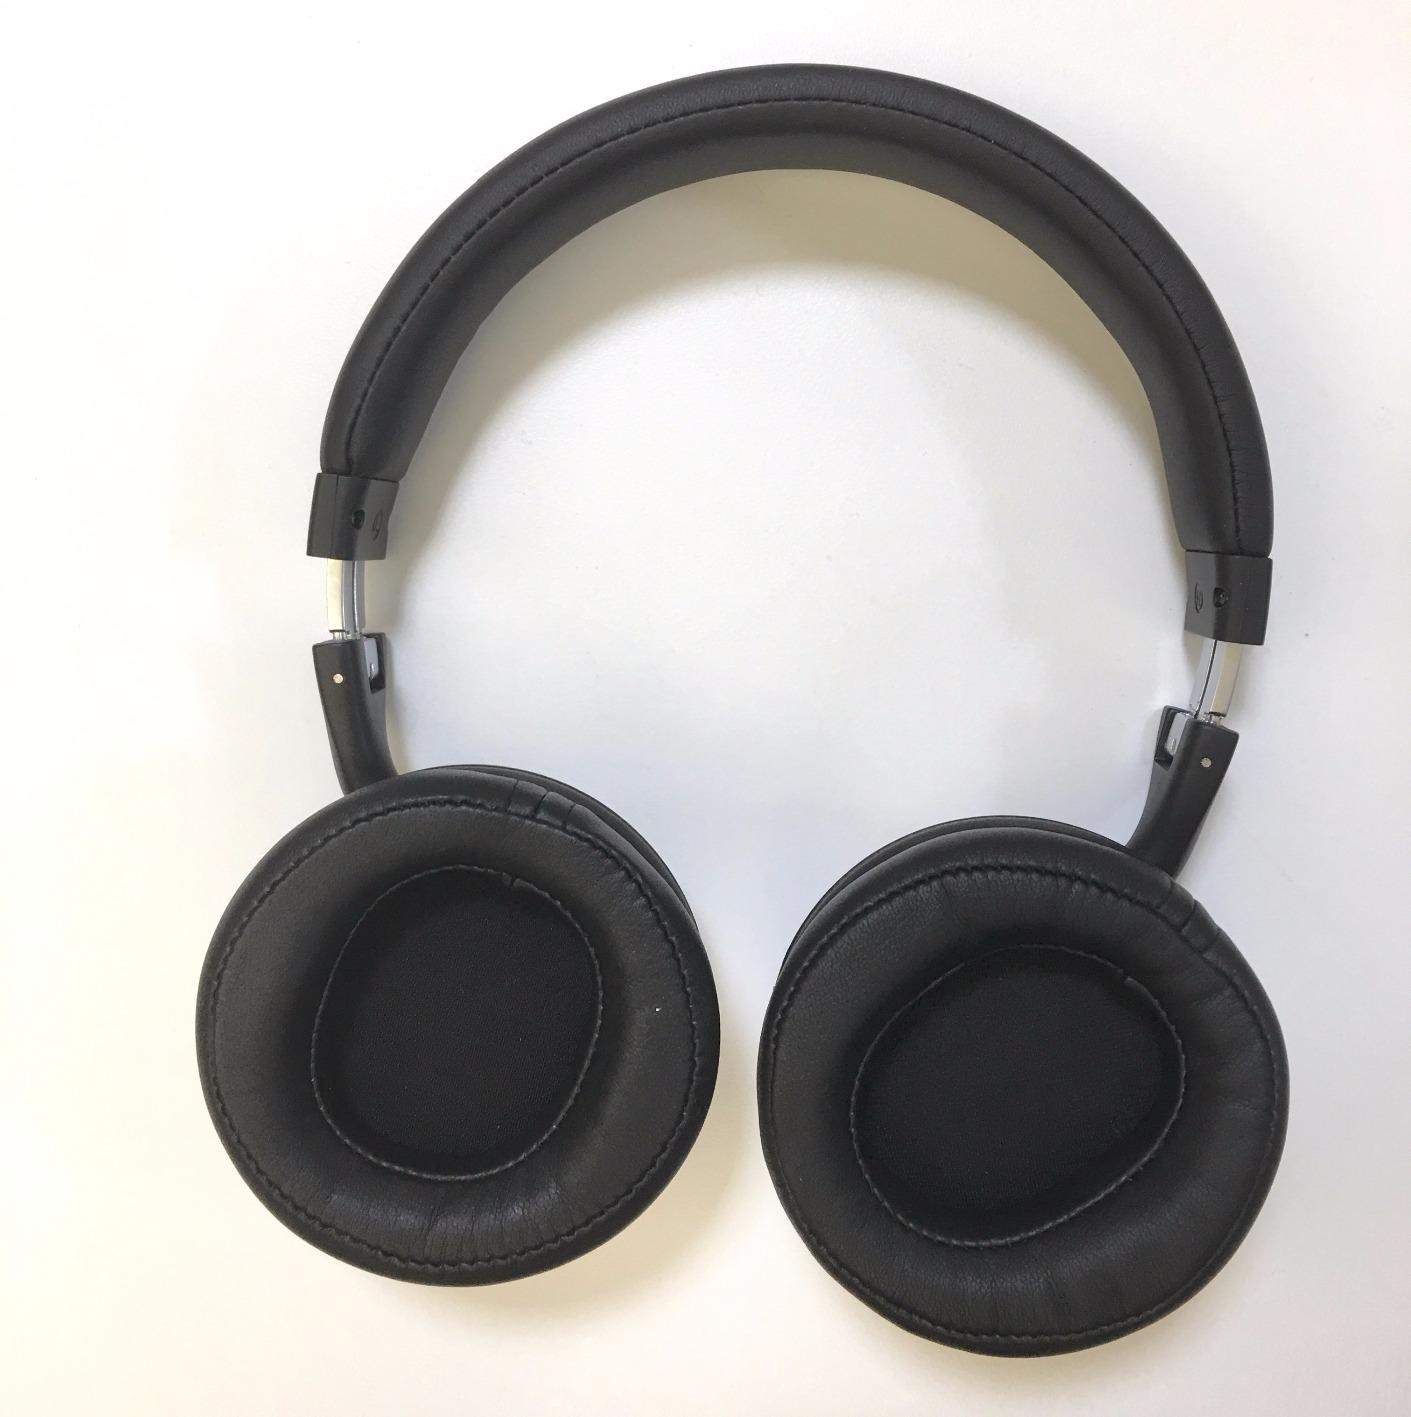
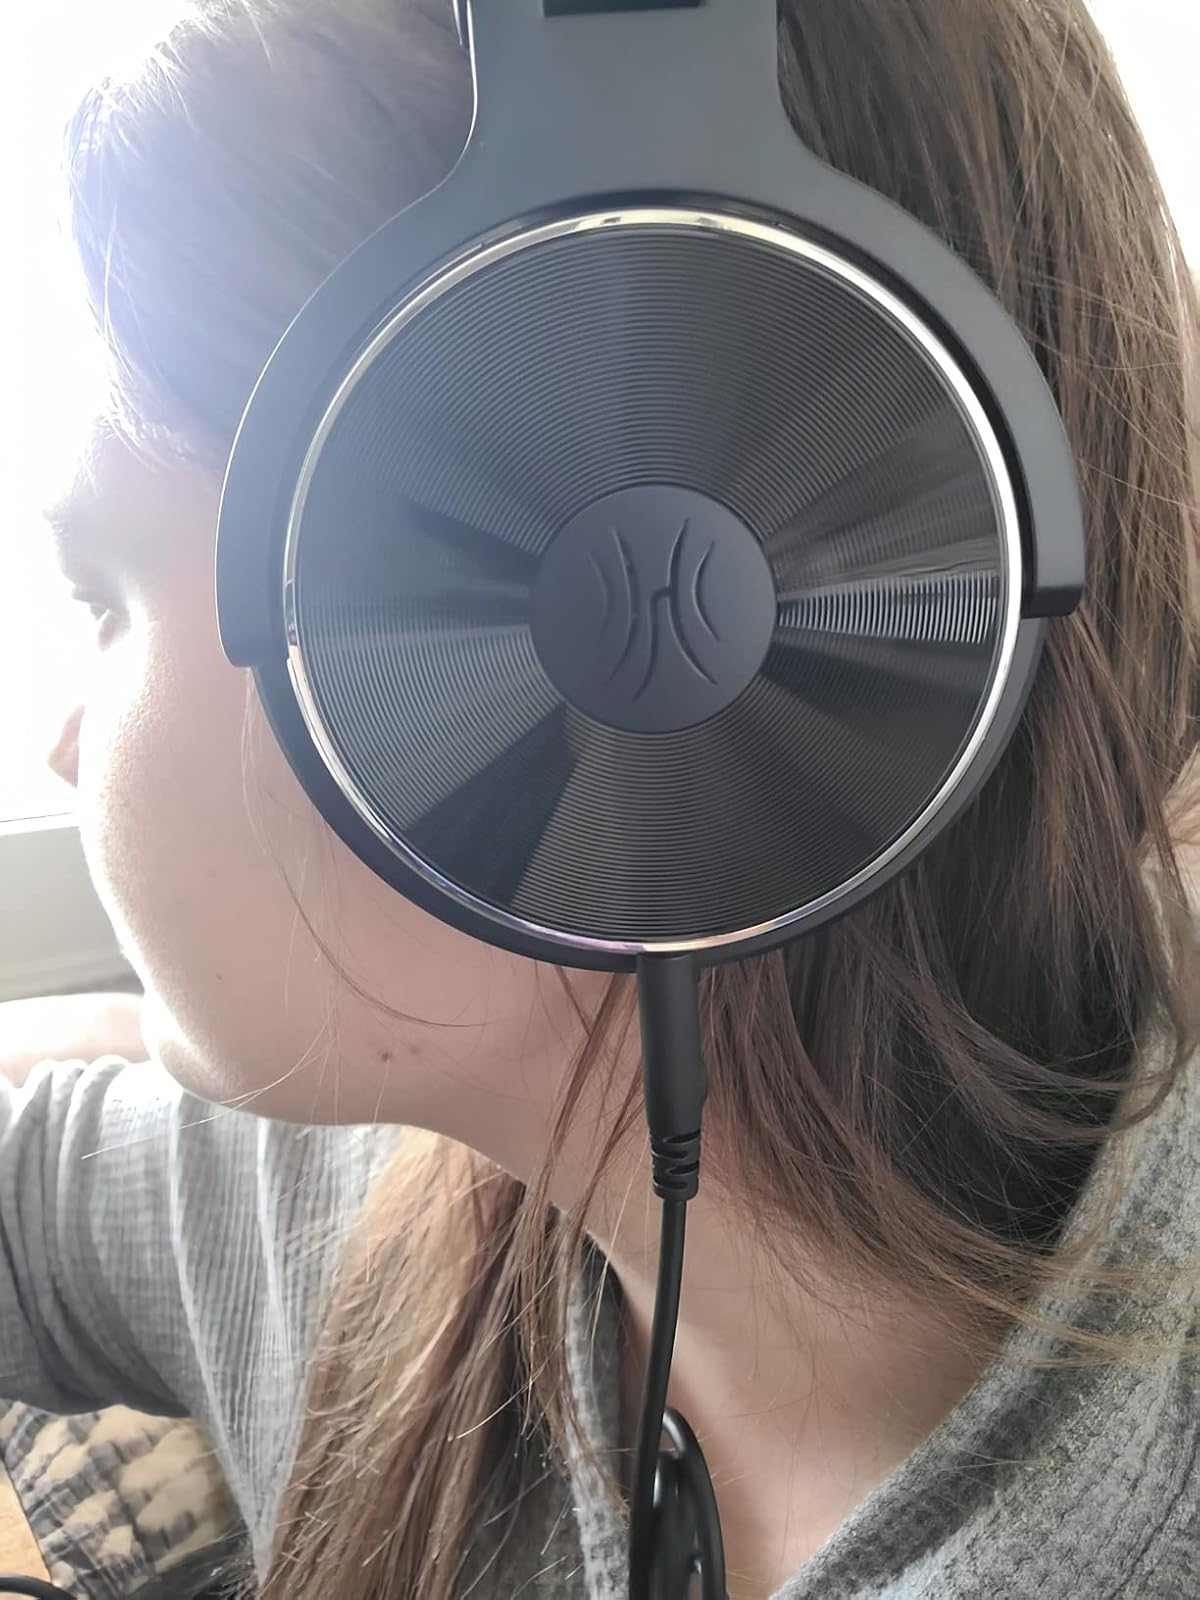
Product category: headphones
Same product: no